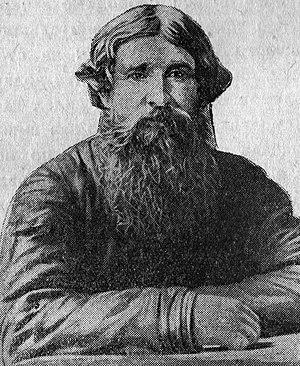
Reproduction d'une photographie publiée A. T. Kniazev
La République de Stari Bouyane a été une courte république autonome, faisant suite à une insurrection paysanne dans le volost de Stari Bouyane pendant la révolution russe de 1905. Elle a duré du 12 au 26 novembre 1905.